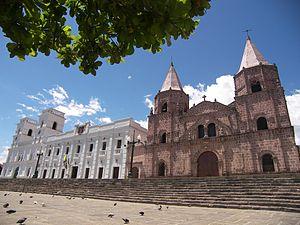
Piedecuesta est une ville colombienne du département de Santander. Elle fait partie de l'aire métropolitaine de Bucaramanga.